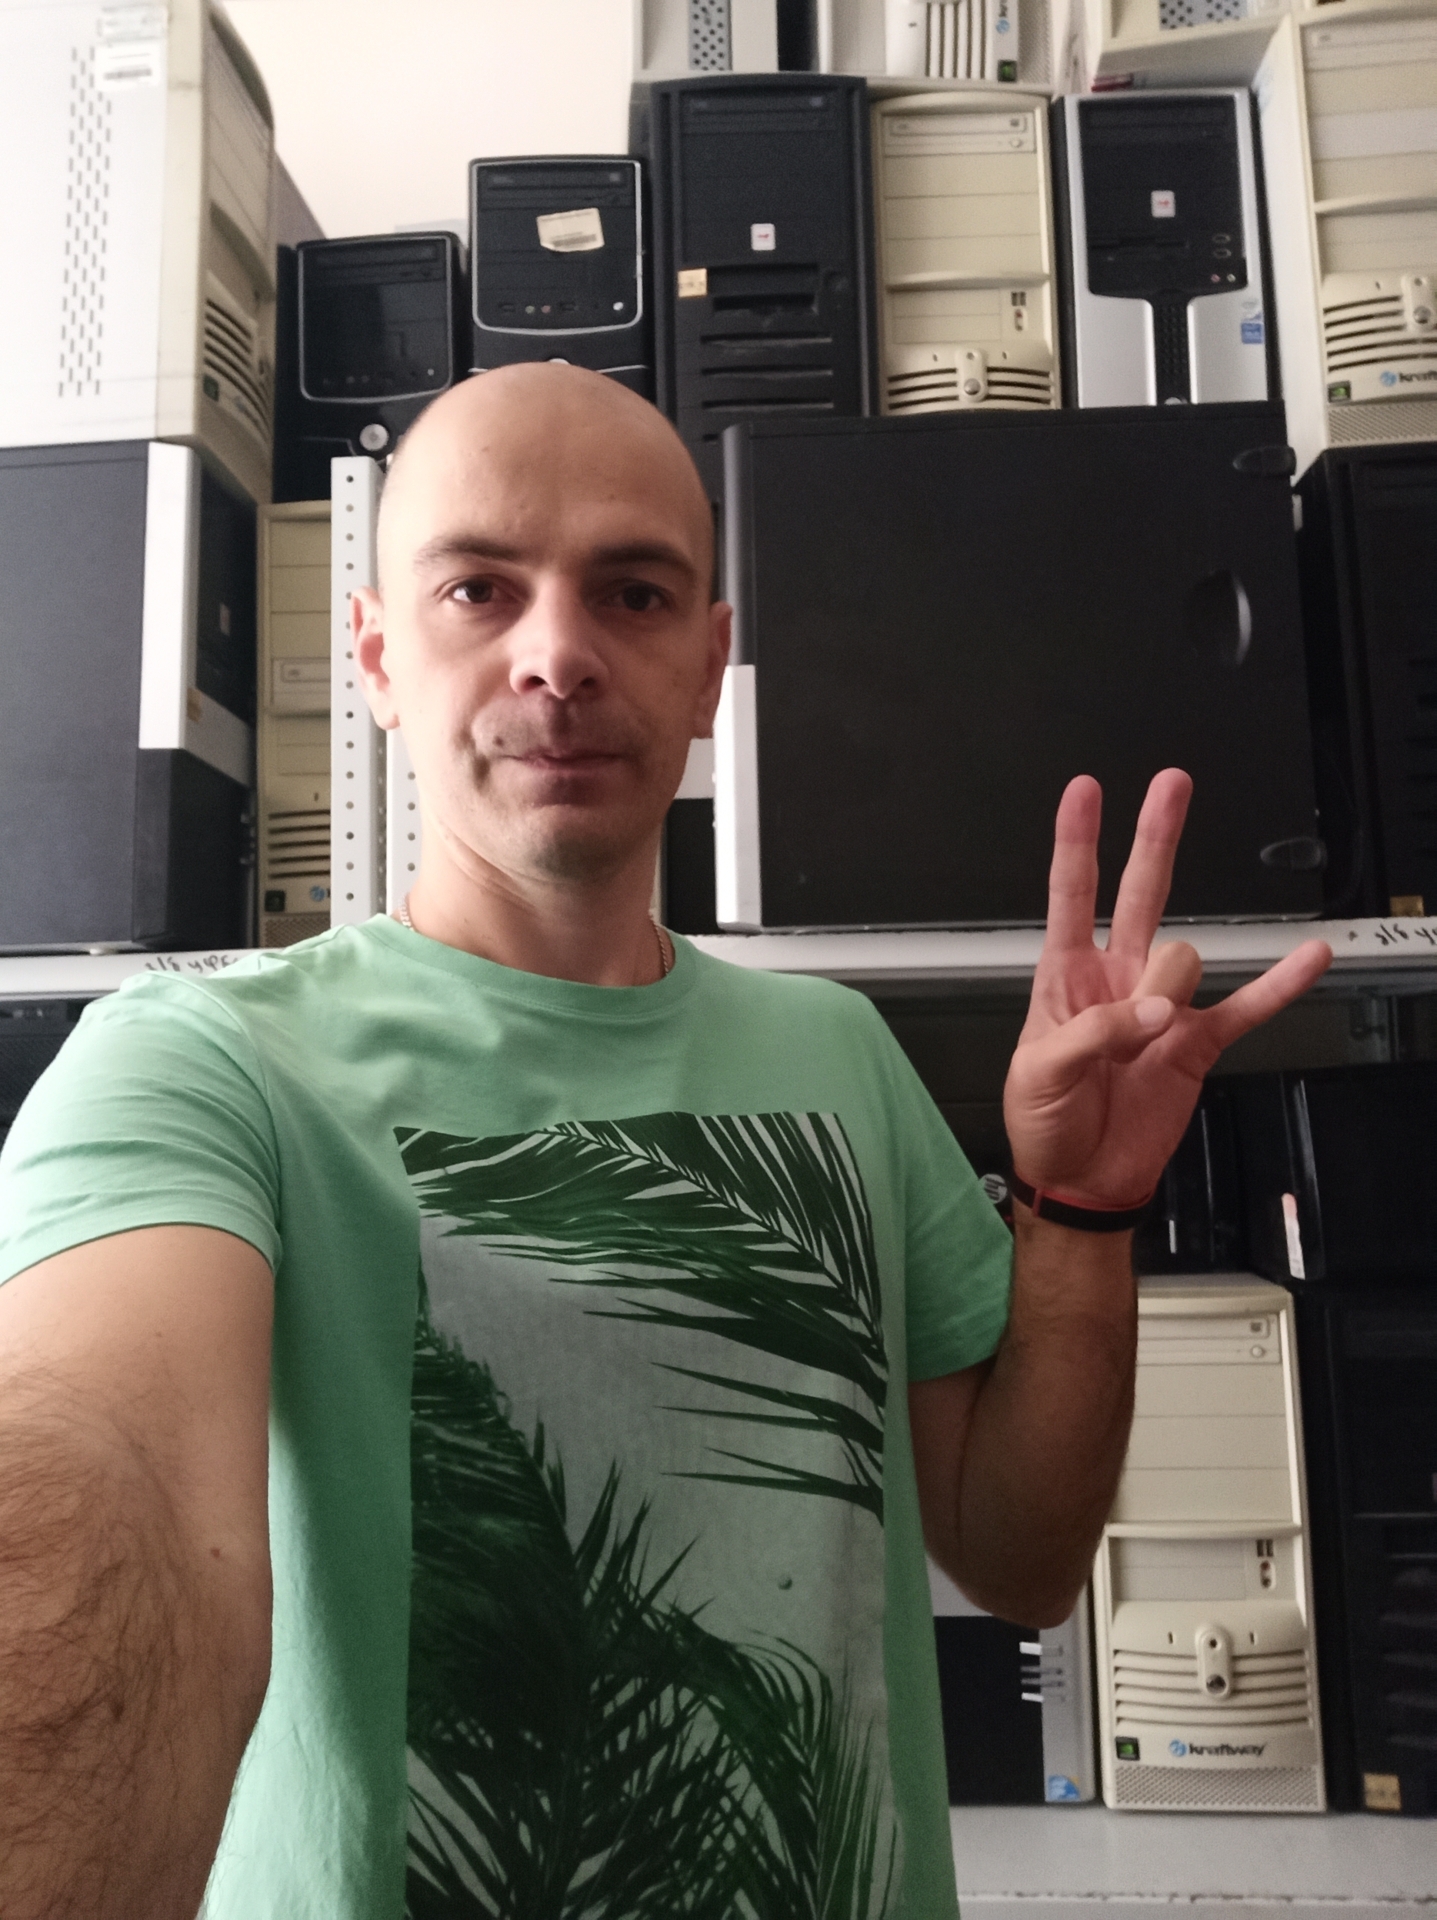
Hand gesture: three3